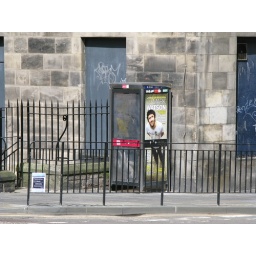
Mark in a telephone box